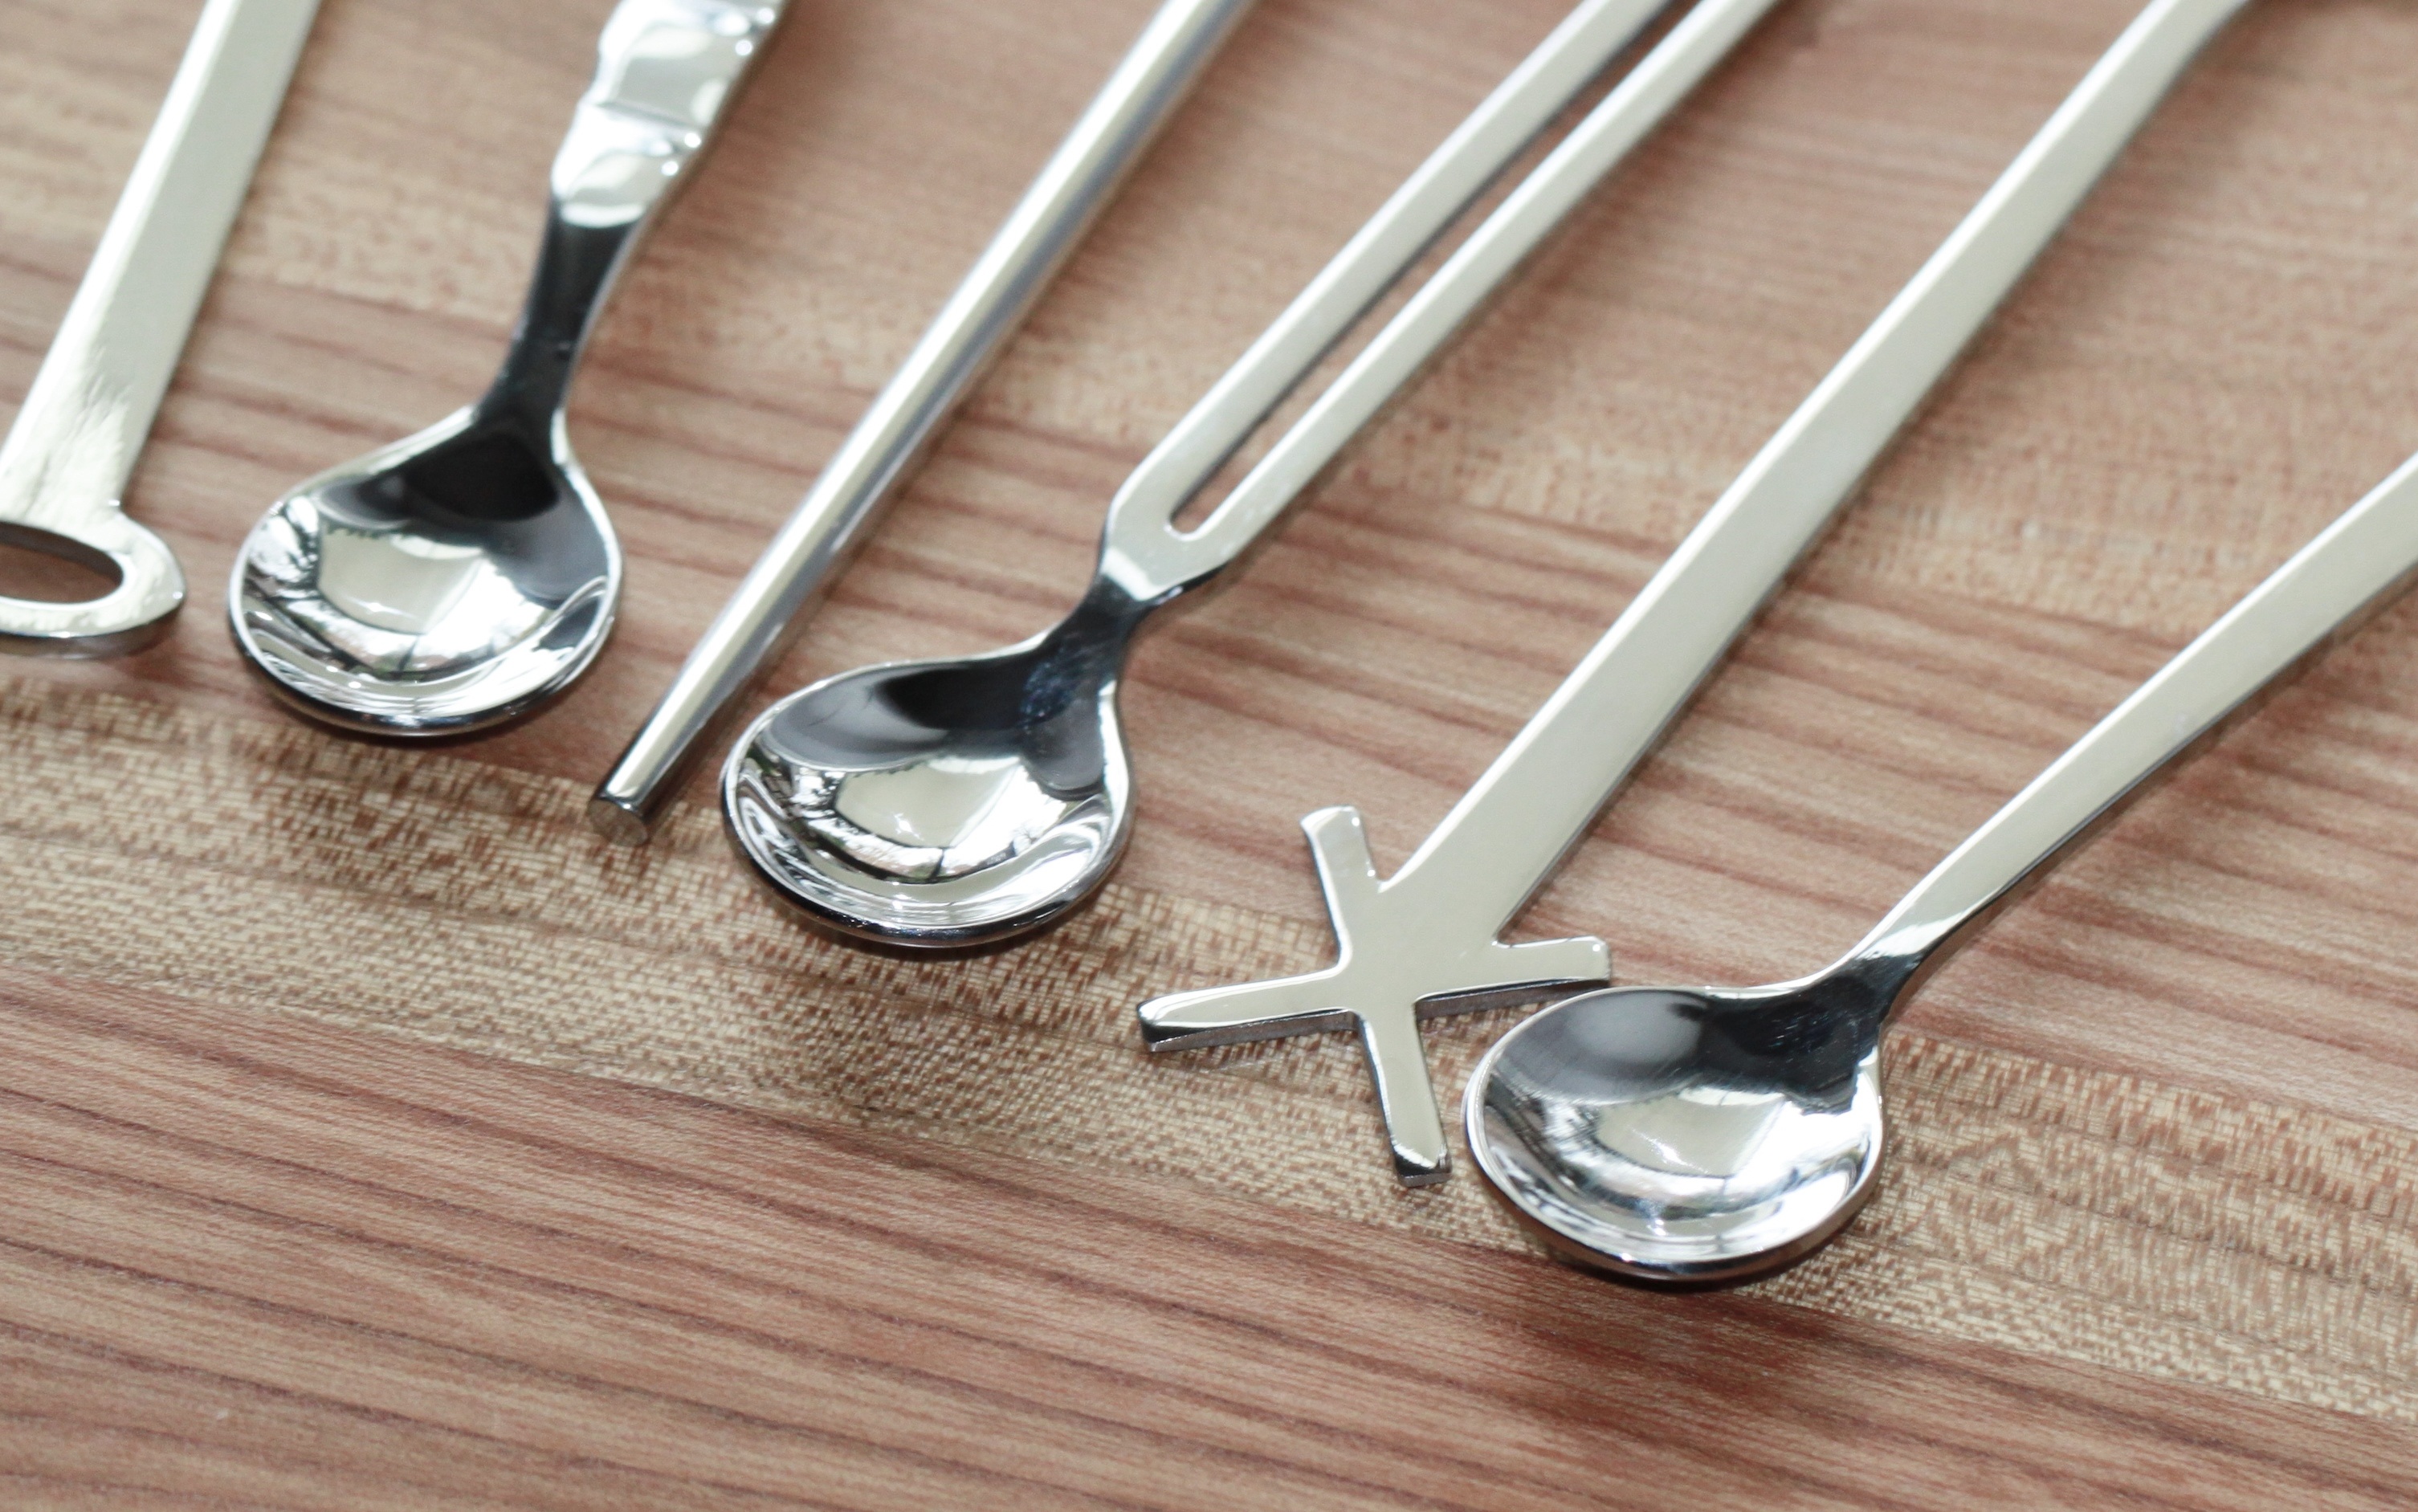
fork, cutlery, tool, metal, drink, close, eat, tableware, spoon, kitchen utensil, product, reflect, silver, shiny, teaspoon, coffee spoon